Hedy Lamarr

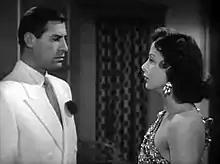
With John Hodiak in "A Lady Without Passport" (1950)

After leaving MGM in 1945, Lamarr formed a production company with Jack Chertok and made the thriller "The Strange Woman" (1946). It went over budget and only made minor profits.